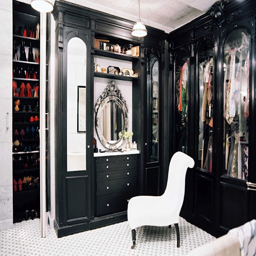
i 'll take this closet in white .